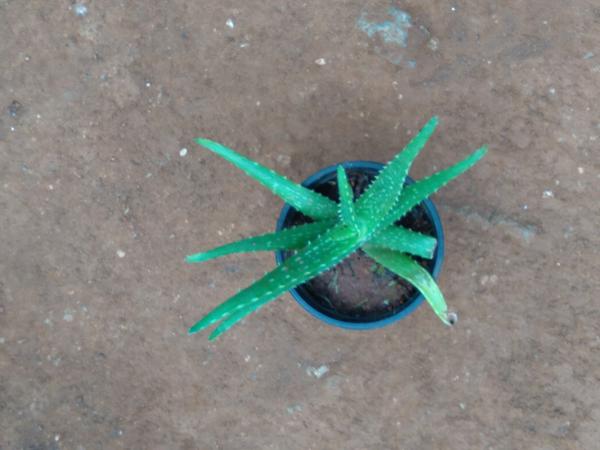
Plant: Aloevera